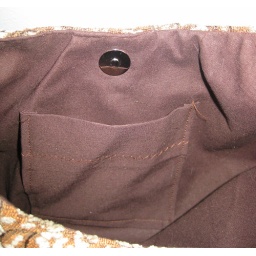
Flea market bag - pattern by Tanya Whelan